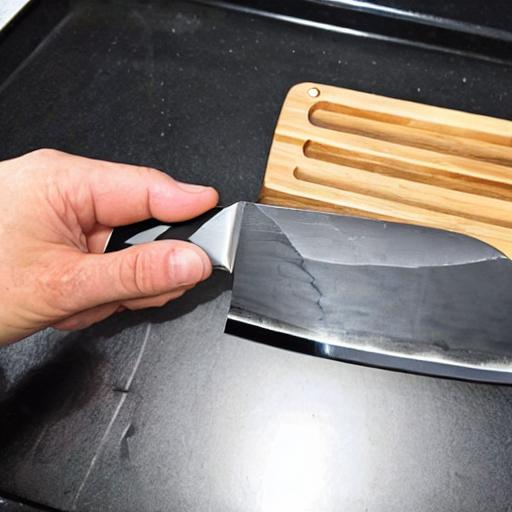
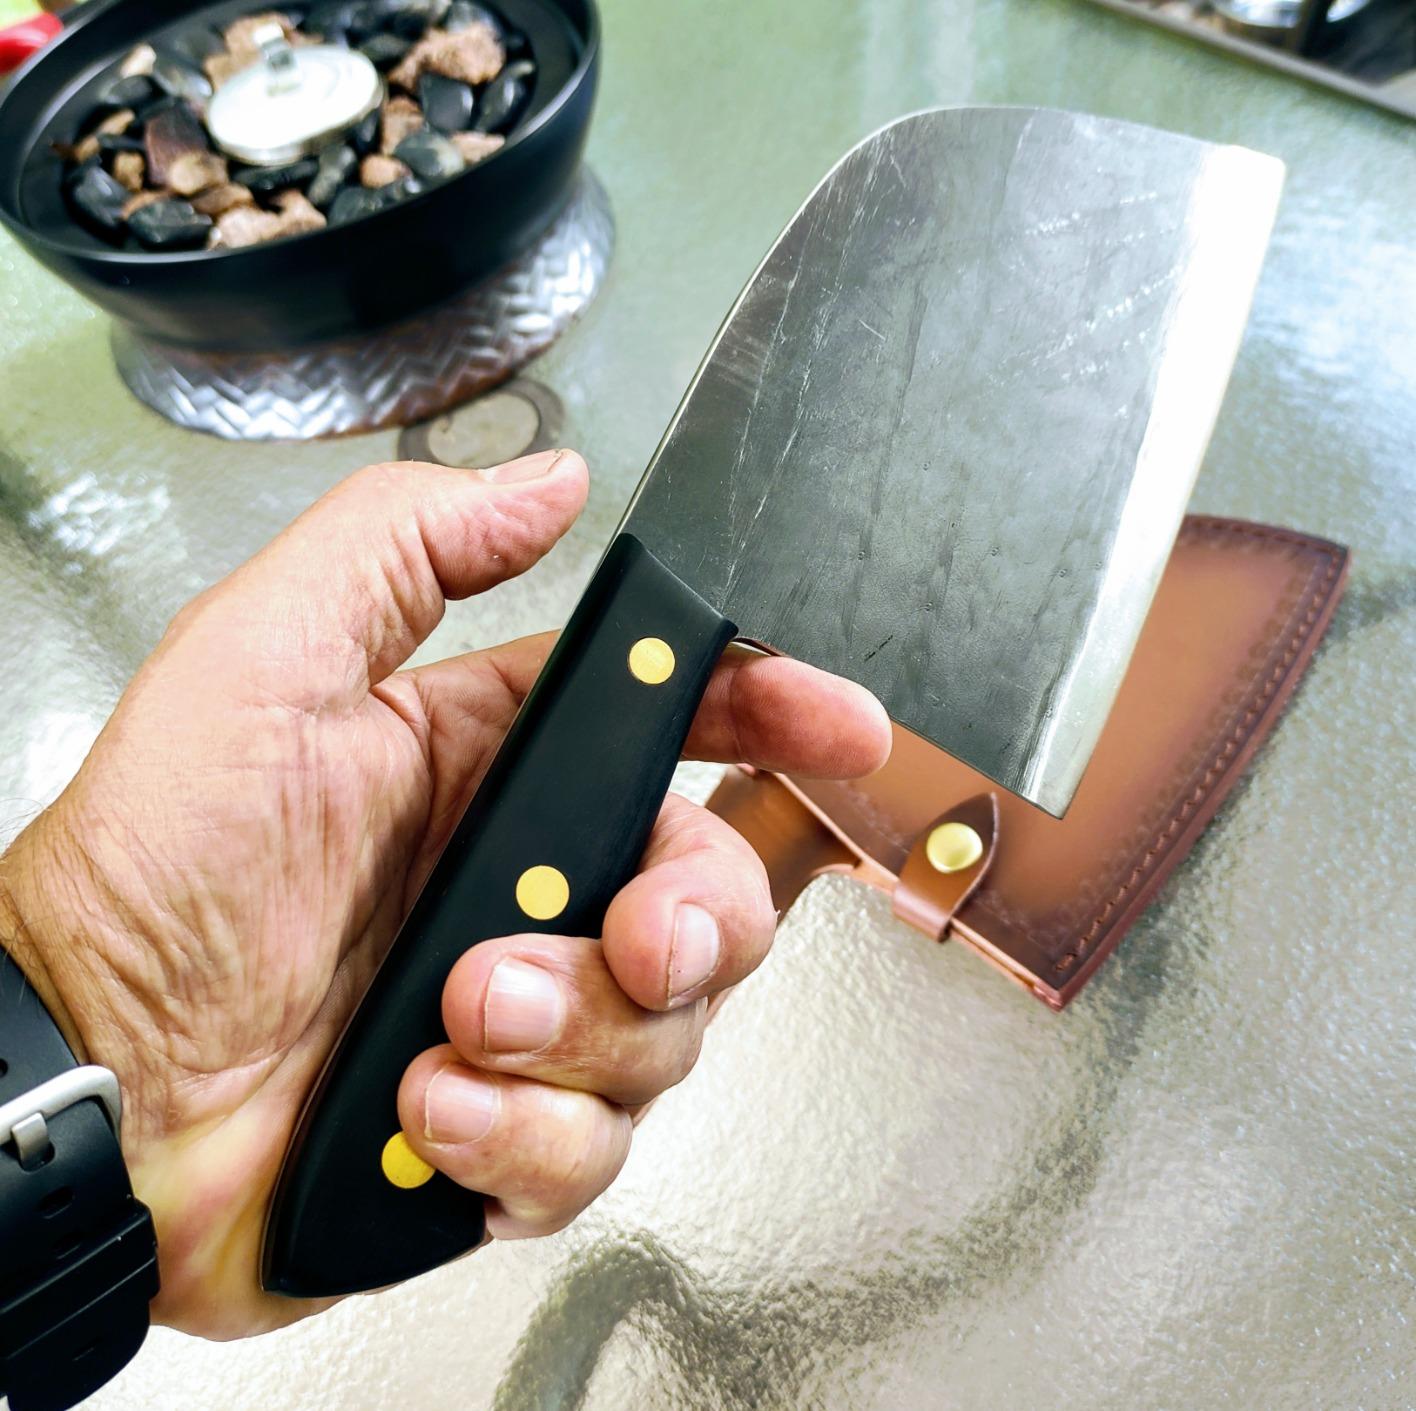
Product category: items_knife
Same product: no